Emo pop

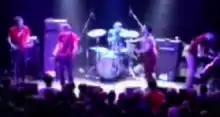
Emo pop band The Get Up Kids performing at the Bowery Ballroom in 2000

Emo pop truly began during the mid-to-late 1990s with bands like Jimmy Eat World, The Get Up Kids, Weezer and The Promise Ring. Weezer's "Pinkerton" (1996) is viewed by "Spin" as "a groundbreaking record for all the emo-pop that would follow" and went number 19 on the US Billboard 200 chart upon release. Jimmy Eat World pioneered an early emo pop sound in their album "Clarity" (1999). Both albums were very influential on later emo and emo pop bands. According to Nicole Keiper of CMJ, Sense Field's "Building" (1996) pushed the band "into the emo-pop camp with the likes of the Get Up Kids and Jejune". Emo pop began to have independent success in the late 1990s. The Get Up Kids had sold over 15,000 copies of their debut album "Four Minute Mile" (1997) before signing to Vagrant Records, who promoted the band strongly and put them on tours opening for popular rock acts such as Green Day and Weezer. Their album "Something to Write Home About" (1999) was a major success, reaching No. 31 on "Billboard"'s Top Heatseekers chart.